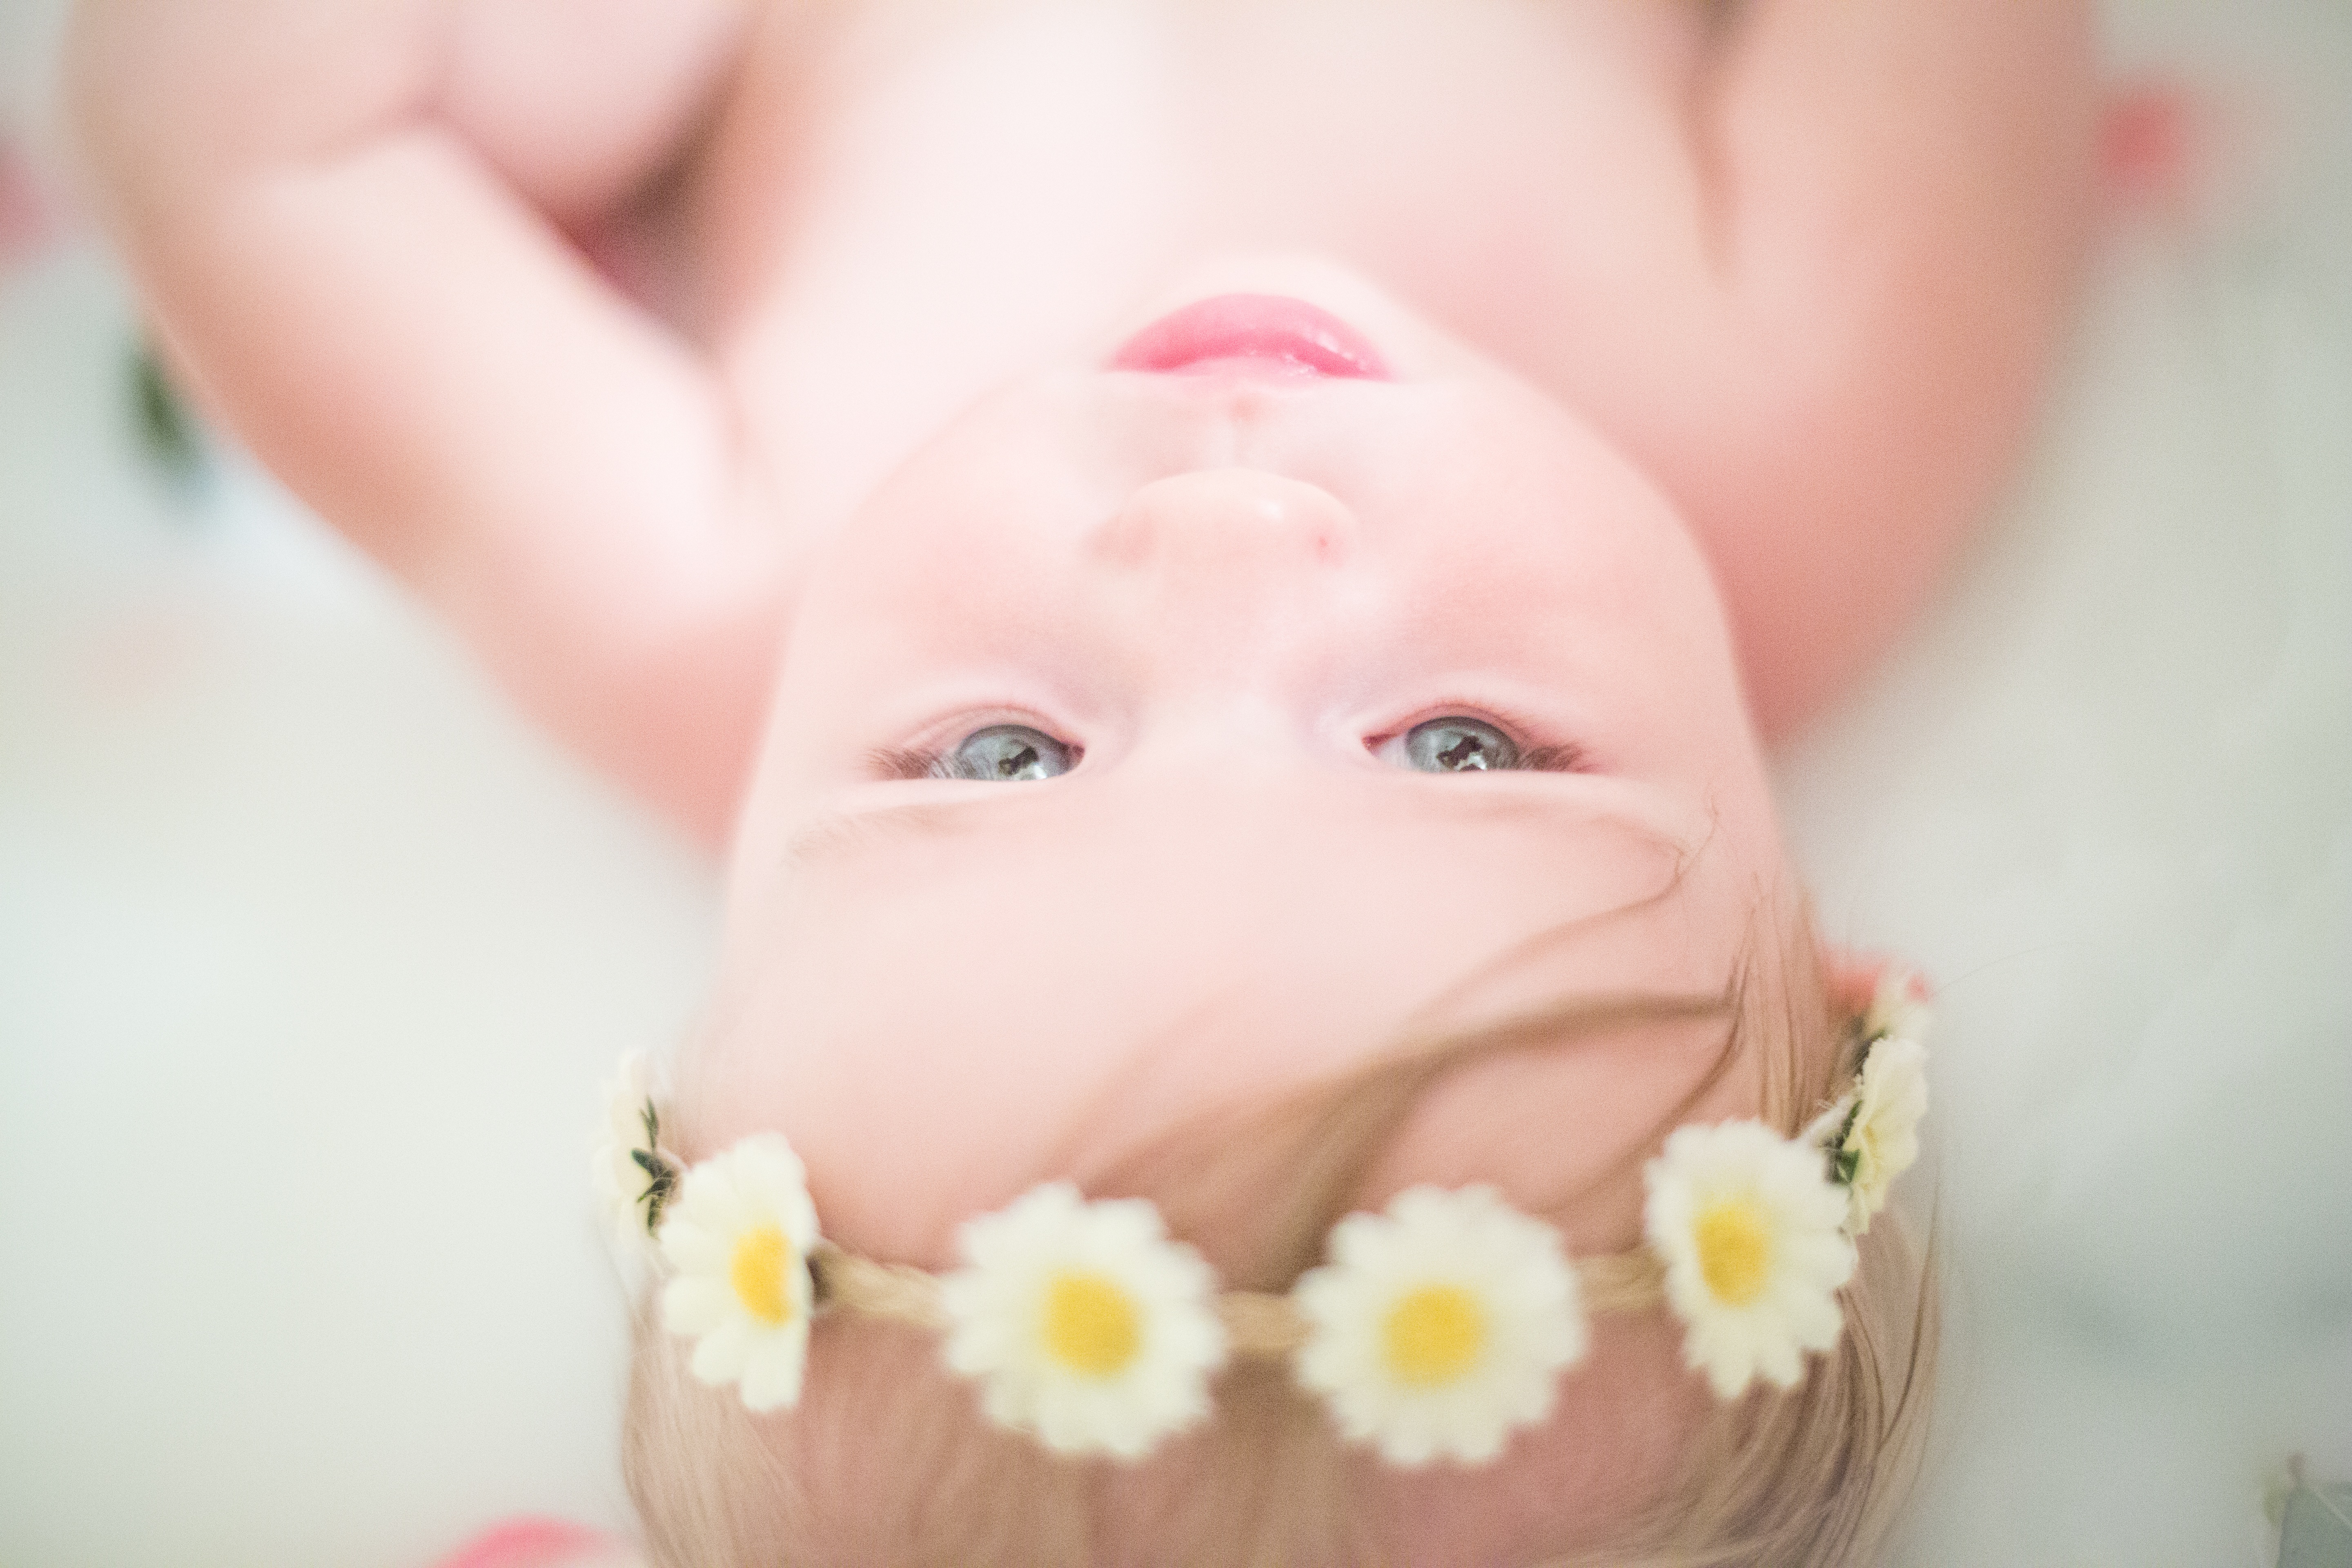
hand, person, flower, child, pink, facial expression, close up, face, nose, infant, toddler, eye, head, skin, organ, sweetness